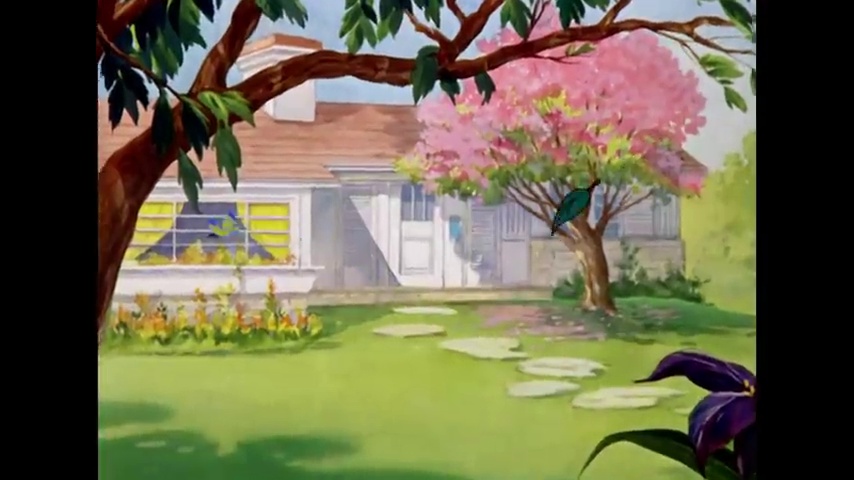
Portrait style: Cartoon Portrait